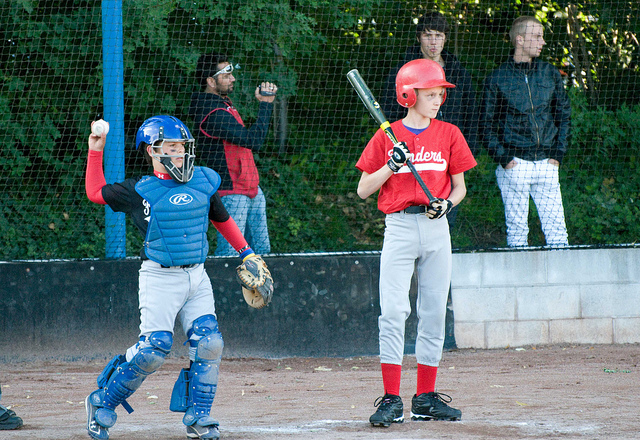
cậu bé đang cầm gậy bóng chày đứng trên sân quan sát